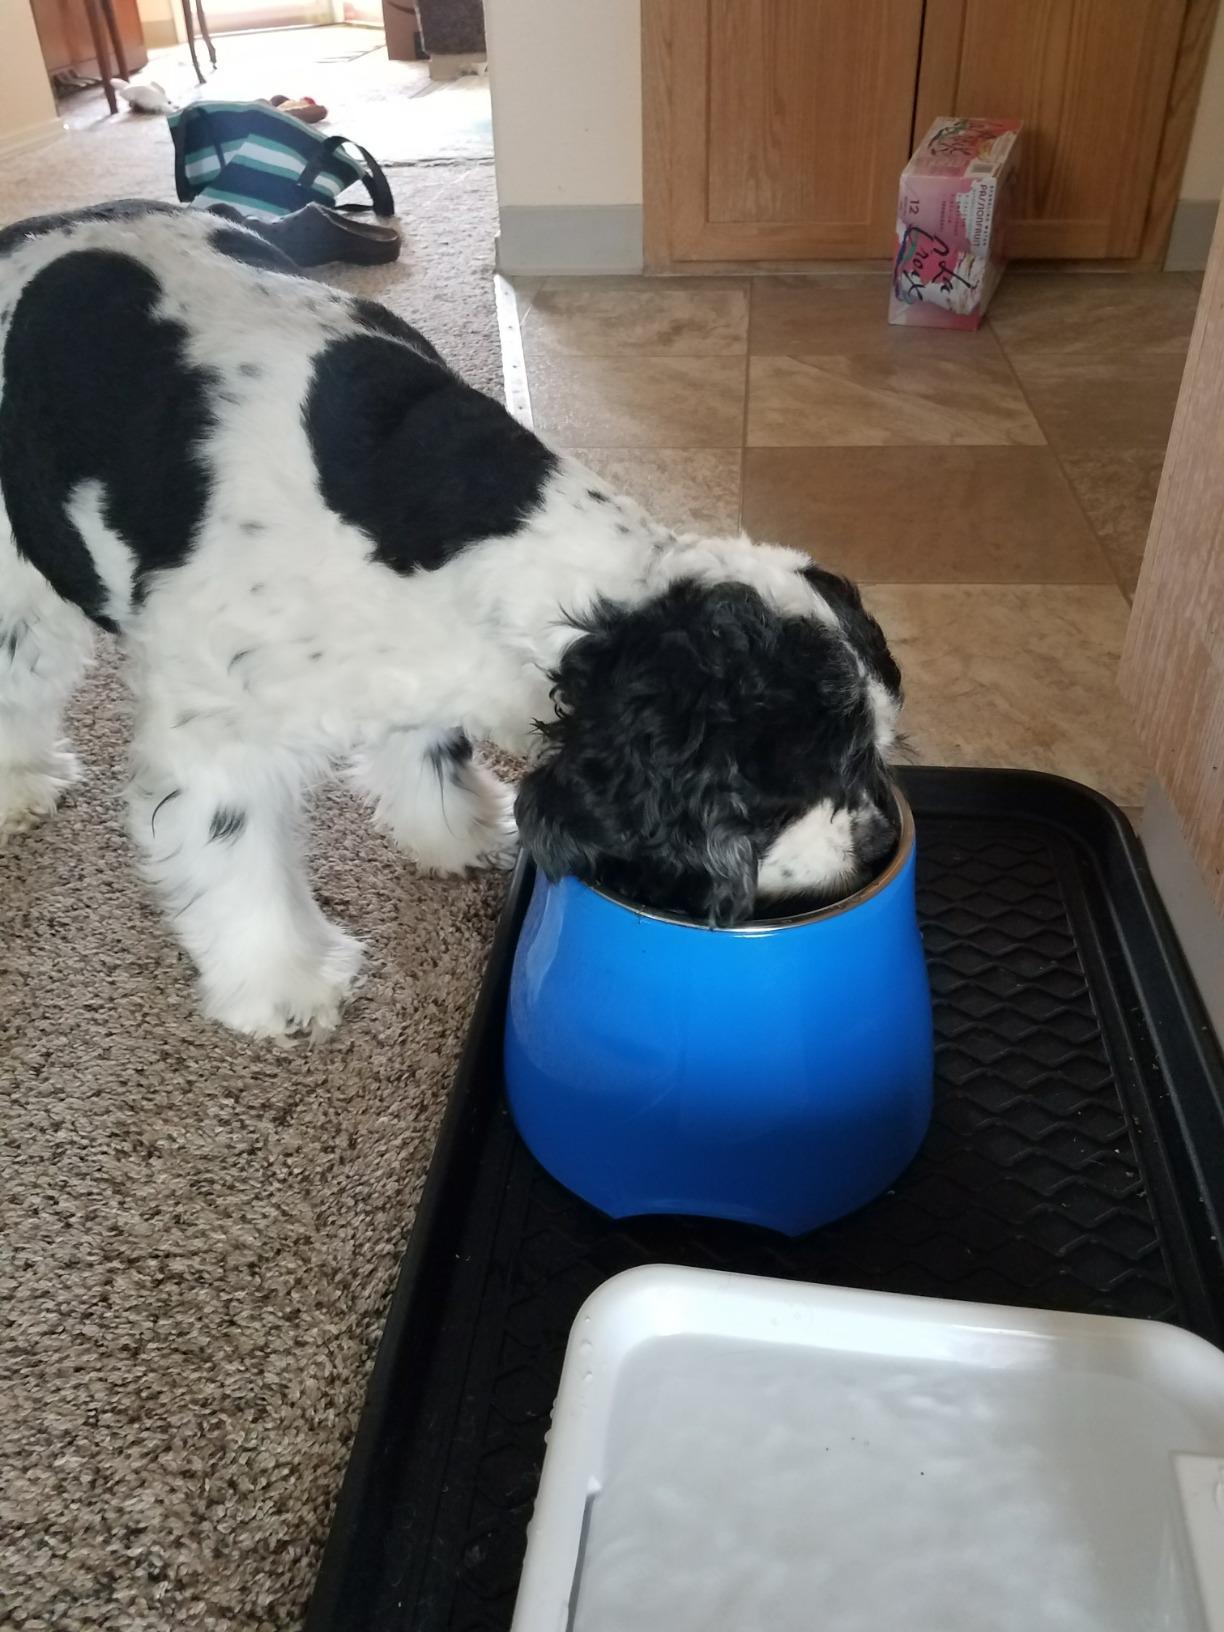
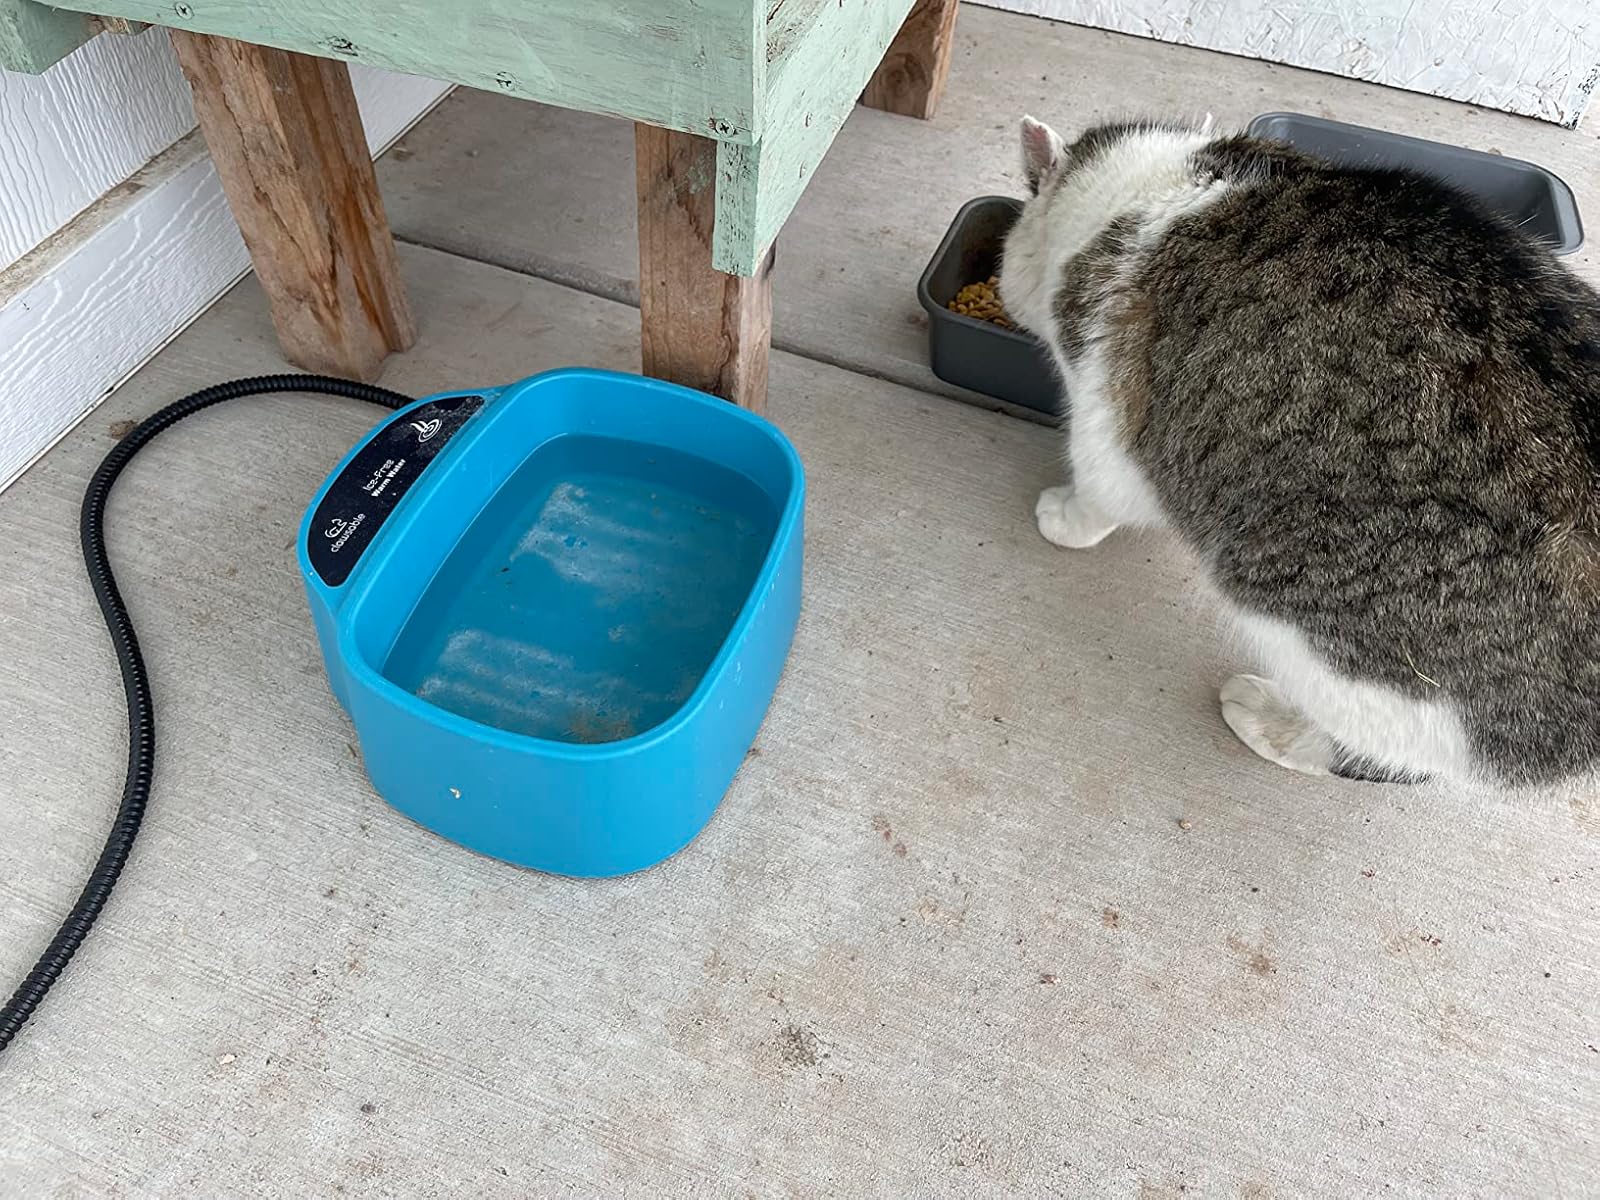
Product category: items_bowl
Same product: no